Brooke Shields

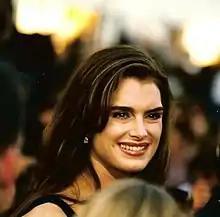
Shields at the 1998 Cannes Film Festival

Shields played the eponymous lead in the 1989 movie "Brenda Starr", which had been shot in 1986 for an intended 1987 release but was held up for years over legal problems due to the rights to the comic strip and demands from Shields' mother that she receive top-billing in the picture, which co-starred Timothy Dalton. When the film was finally released in 1993, it was roasted by critics and bombed at the box office.